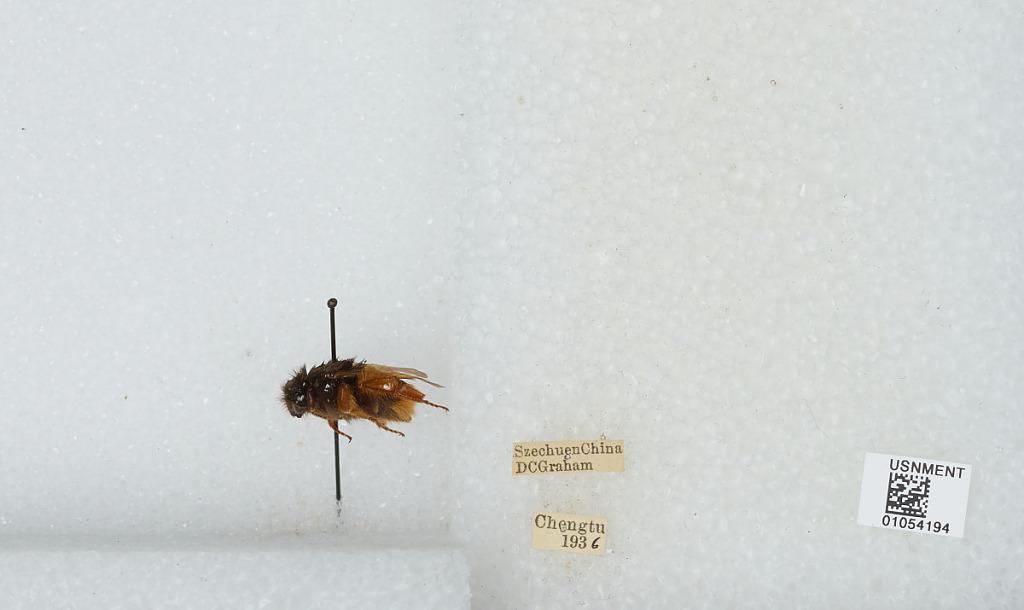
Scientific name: Bombus sp.
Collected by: D. Graham
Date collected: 1936--
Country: China
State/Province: Sichuan
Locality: Chengdu
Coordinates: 30.6586, 104.065